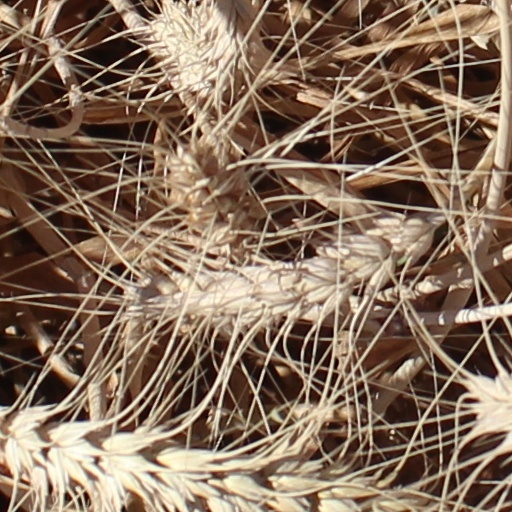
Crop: wheat